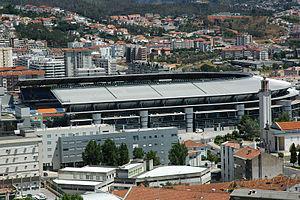
Il s'agit de la 12ᵉ édition du Championnat d'Europe des nations de football qui se tient tous les quatre ans et est organisé par l'UEFA.
Le stade municipal de Coimbra, est un stade situé à Coimbra, au Portugal.